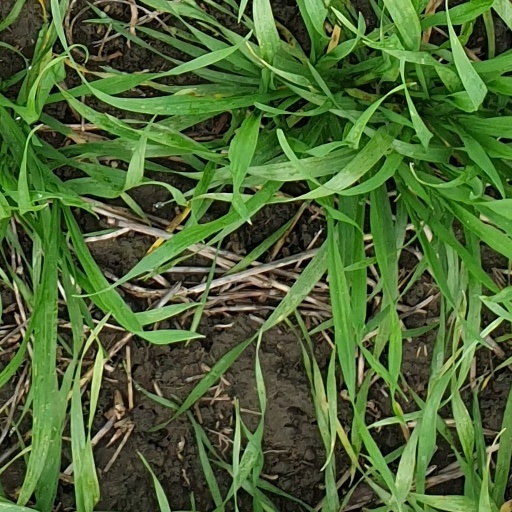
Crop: wheat